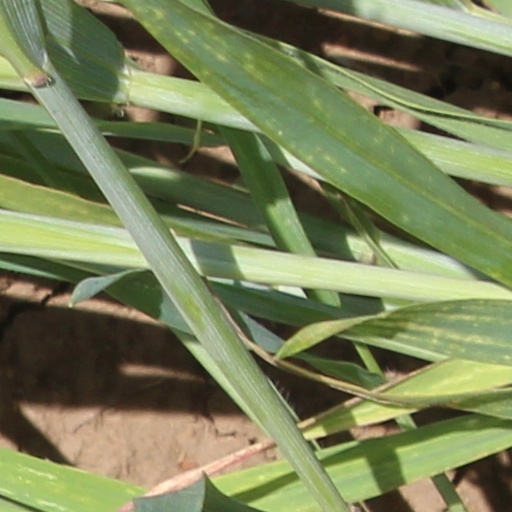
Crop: wheat